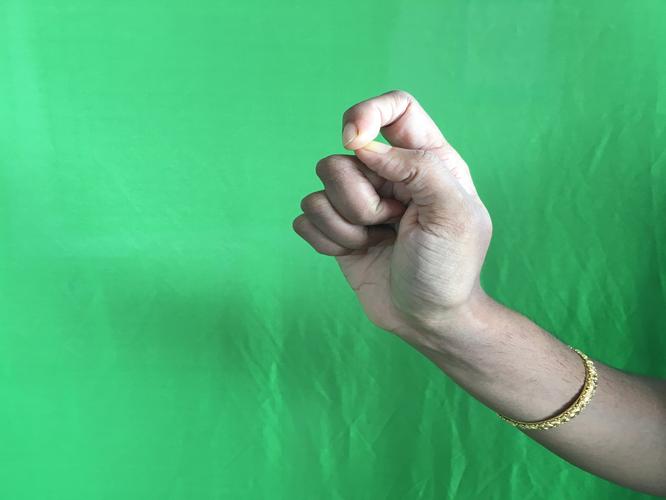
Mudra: Kapith
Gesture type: single_hand